Yan Hongyan

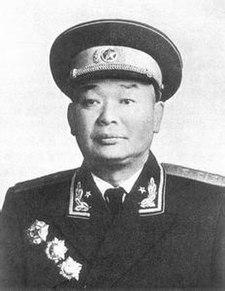
Yan Hongyan in military uniform, 1955

Yan Hongyan (13 September 1909 – 8 January 1967) was a general of the People's Liberation Army of China.